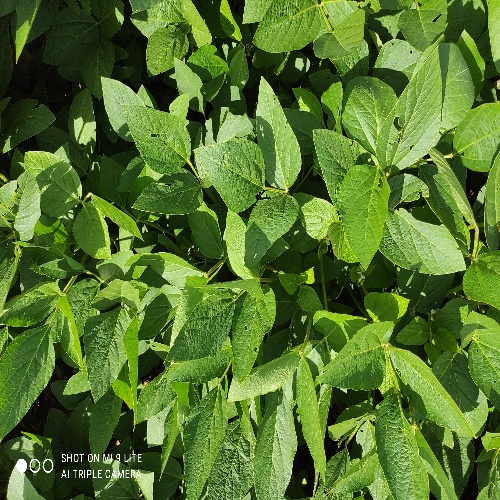
Label: Caterpillar